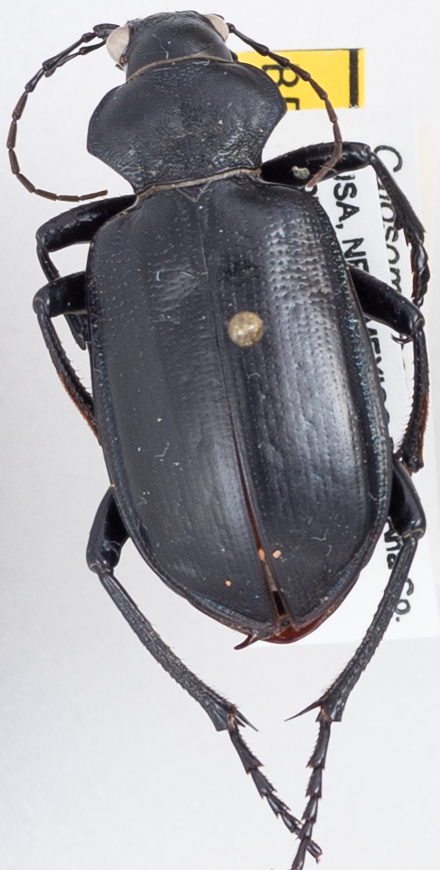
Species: Calosoma prominens
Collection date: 2021-08-03
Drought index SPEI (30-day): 0.54
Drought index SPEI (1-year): -1.01
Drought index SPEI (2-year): -0.32